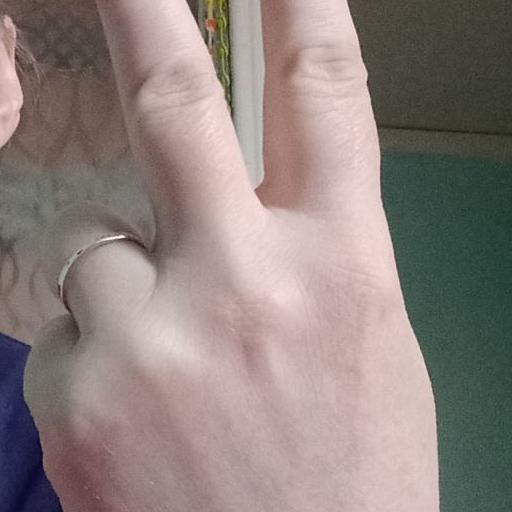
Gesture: peace_inverted